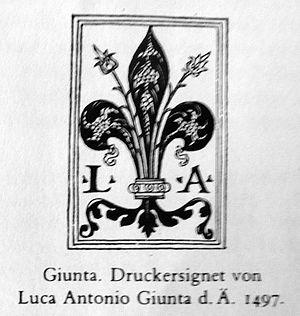
Giunti Editore est une maison d'édition italienne dont les racines remontent au XVᵉ siècle. La société actuelle n'a été fondée qu'en 1956 et se concentre sur les livres et les points de ventes. Elle possède un important pôle jeunesse.